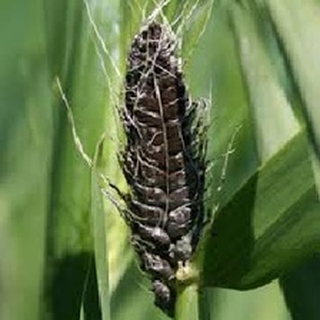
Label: wheat_smut